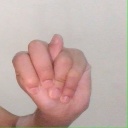
अक्षर: न